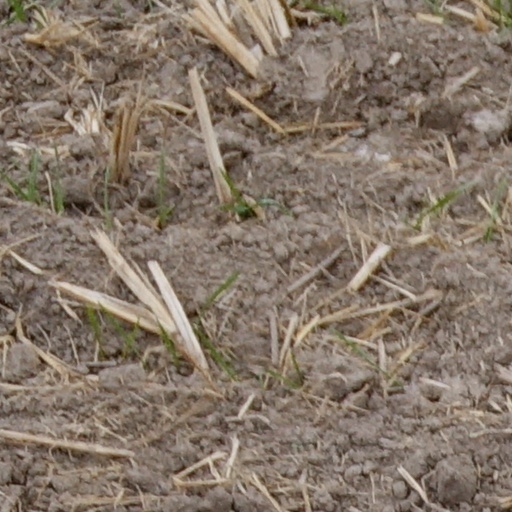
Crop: wheat